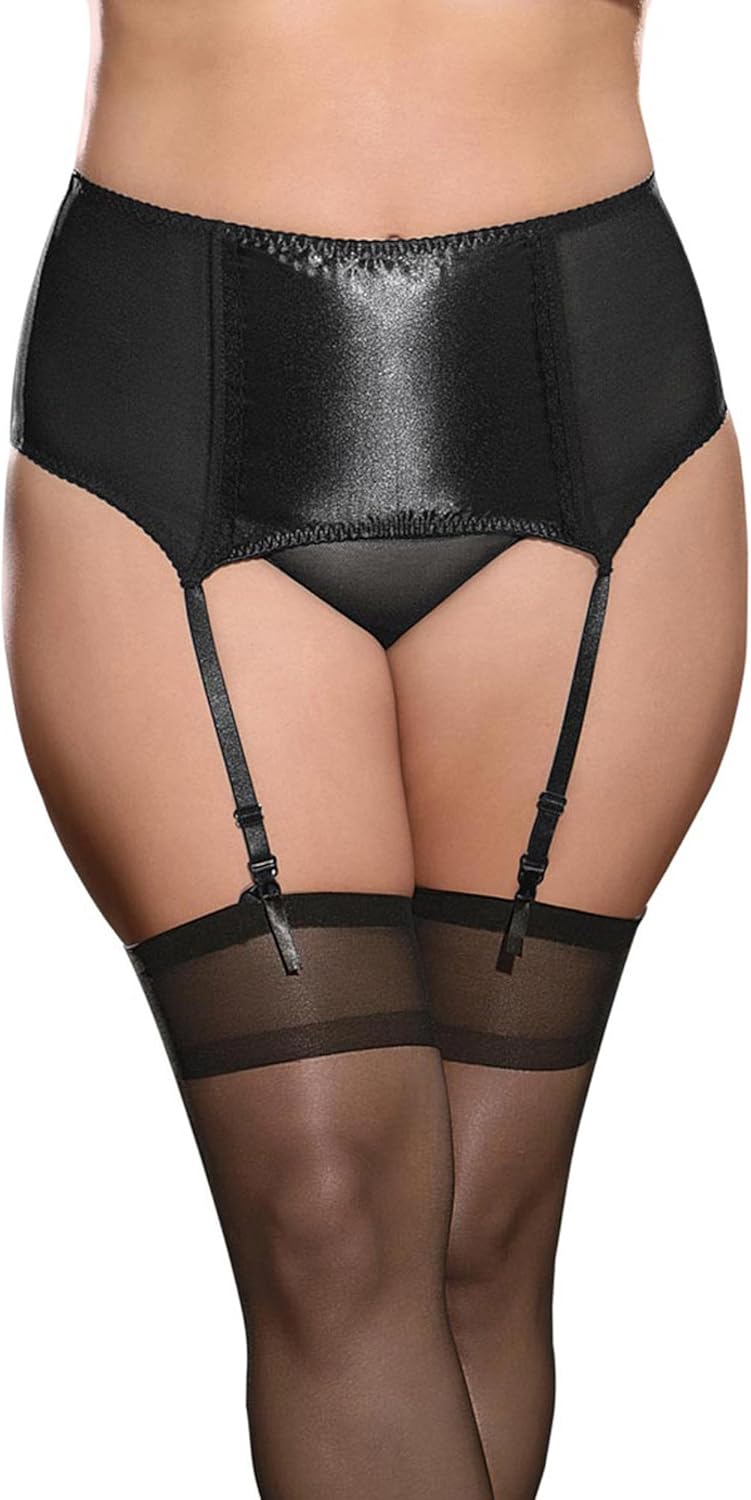
Escante Women's Plus Size Satin Garterbelt with Hook and Eye Back Closures
Category: AMAZON FASHION
Women's plus size satin garter belt with hook and eye back closure and adjustable garter straps.
Features: 100% Polyester | Imported | Hand Wash | Hook and eye back closure | Adjustable garter straps